Gevninge helmet fragment

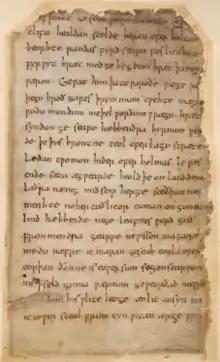
Folio 137r of the "Beowulf" manuscript, showing lines 229–252

The watchman is a "noble warrior" who, after listening to Beowulf's explanation of his voyage, directs his men to watch the hero's boat and offers to escort him to king Hrothgar. He then turns back stating, "I'm away to the sea, back on alert against enemy raiders". Whether or not Gevninge was the basis for the coastal outpost encountered in "Beowulf", the two filled similar roles. They would have also been subject to similar strategic considerations, being both early lines of defence against attack, and places to welcome the flow of visitors. In this way, the fragment provides a nexus between legend and historical fact.